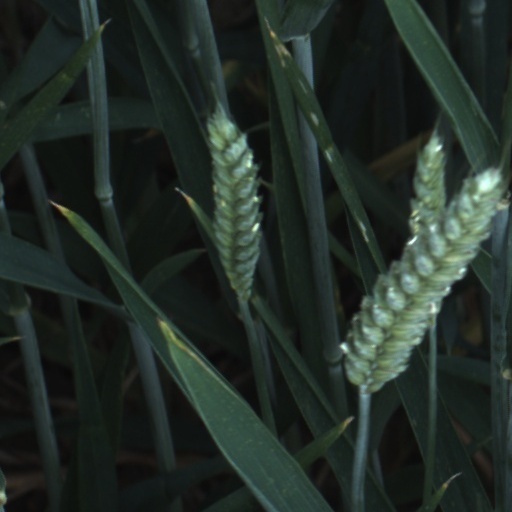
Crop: wheat